MacGruber

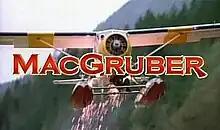
Logo and screenshot during the opening

MacGruber was a recurring sketch on the NBC television series "Saturday Night Live", first appearing on the show in January 2007. The sketch is a parody of the 1985–1992 adventure series "MacGyver". The sketch stars Will Forte as special operations agent MacGruber, who is tasked in each episode with deactivating a ticking bomb but becomes distracted by personal issues, resulting in the bomb's detonation. Though it is implied that MacGruber and his companions die in the explosion, the sketch normally returns for subsequent installments, with the characters having survived but MacGruber's behavior worsening because of his distractions.